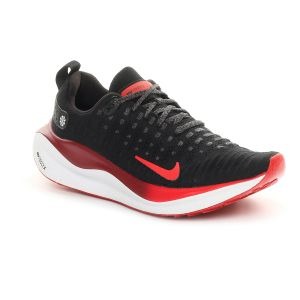
Nike Scarpa da Running Uomo  Reactx Infinity Run 4 Nero   Sconto 20%
Prezzo: 136,00 €